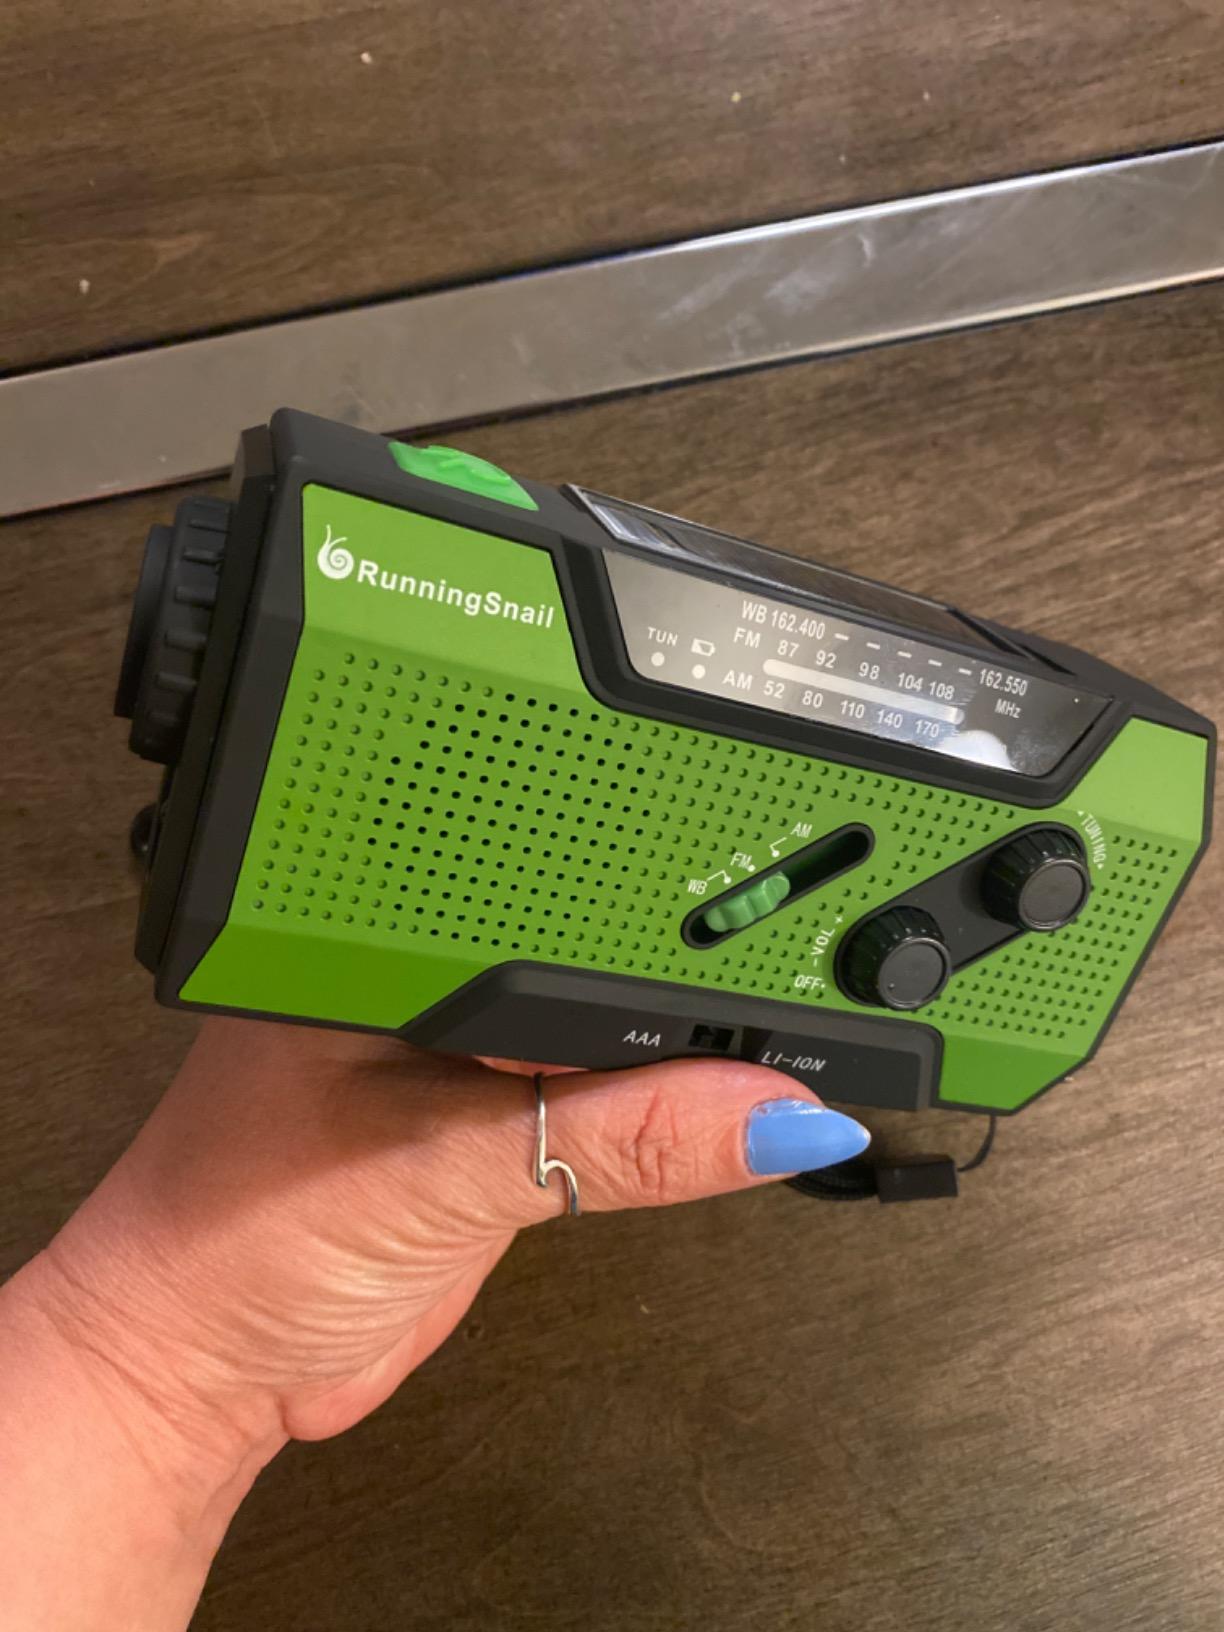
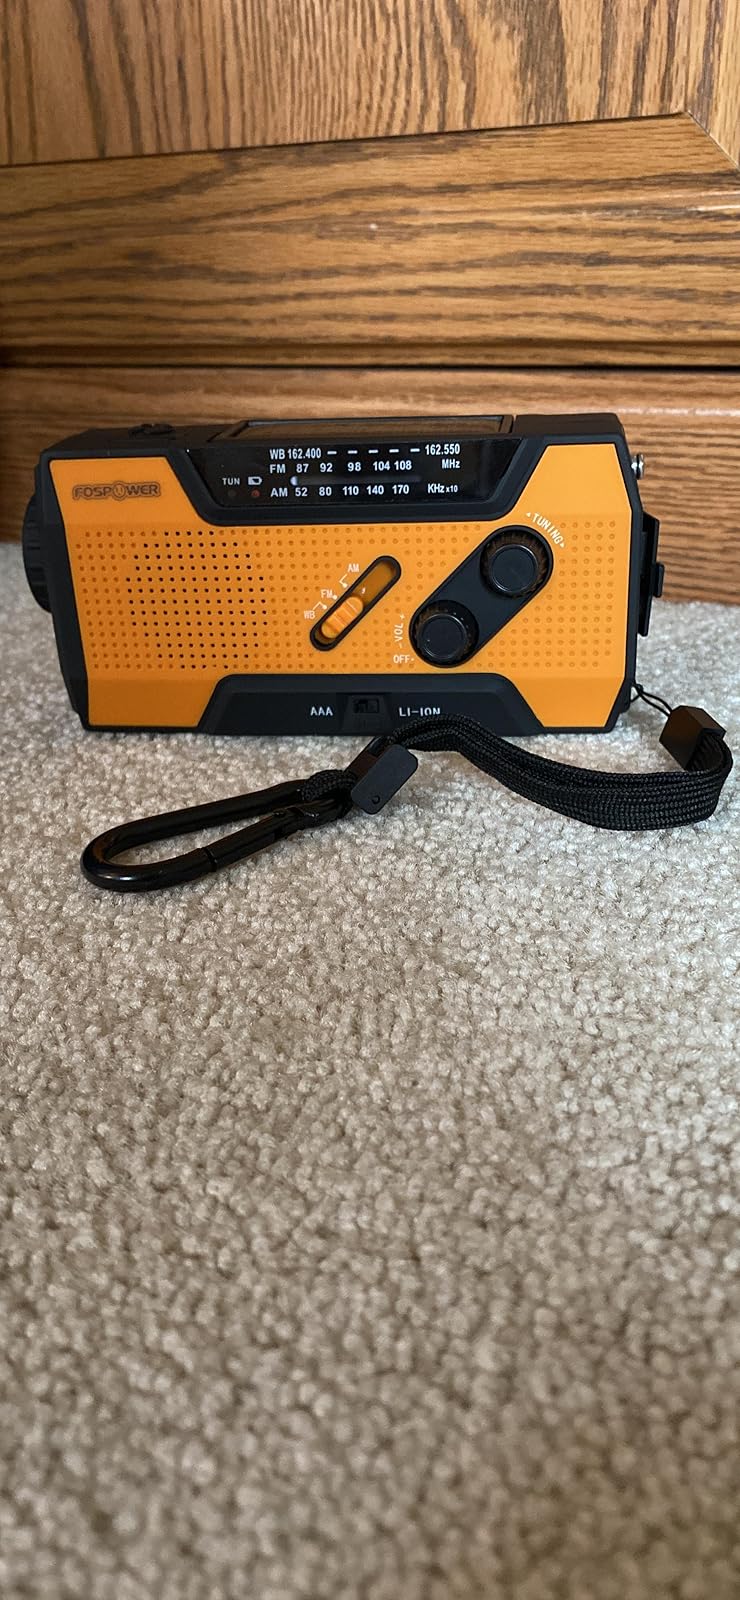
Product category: radio
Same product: no